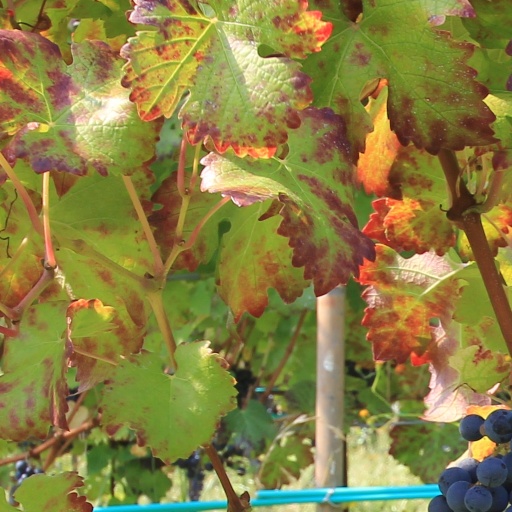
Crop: grape